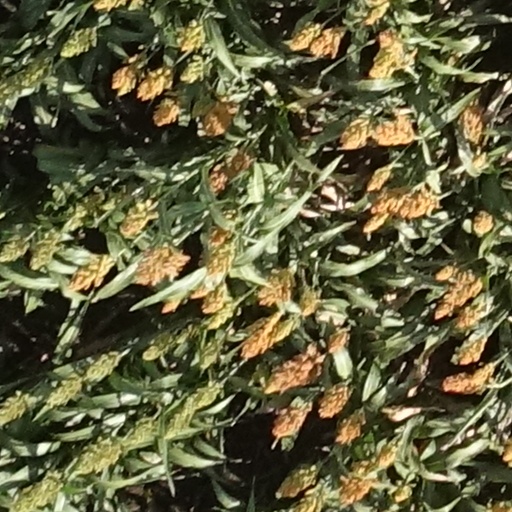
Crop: sorghum